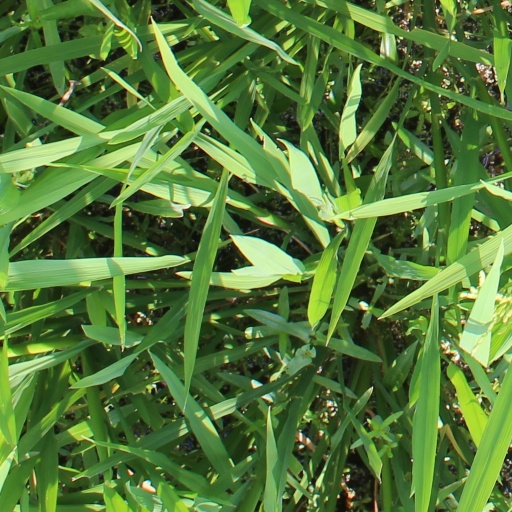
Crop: rice